Blackrock, Dublin

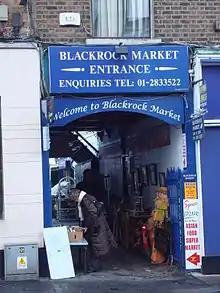
Blackrock Market entrance

Blackrock had a beach that was a popular bathing place until the construction of the railway close to the shoreline. The space between the shore and the railway created an area that flooded with seawater at high tide. This created a malodorous salty marsh similar to that at Booterstown marsh. This marsh was a cause of local discomfort for years until it was decided by the Blackrock Town Commissioners (established in 1860) to fill the area in and create a park. The park, which stretches from Blackrock to Booterstown (encompassing Williamstown), was created in the early 1870s. The granite gates at the main entrance once belonged to a house called Vauxhall. The gardens at the entrance were part of the gardens of the old house.